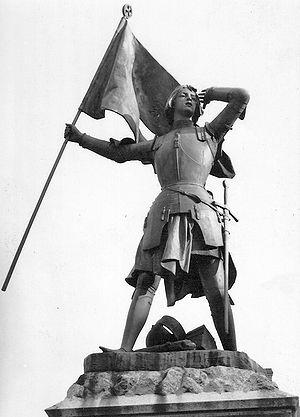
Alfred-Désiré Lanson (Français, 1851-1898): Jeanne d'Arc blessée à la bataille de Jargeau, bronze, 1895, mise en place en 1898, signée sur la plinthe Lanson 1895 et Leblanc Barbedienne/Fondeur Paris/offert par Mme Georges Dupuis, inscription sur le devant du piédestal A Jeanne d'Arc/12 juin 1429/1898. Carte postale illustrant la statue en pied en armure portant un étendard élevée sur la Place du Martroi, Jargeau, Loiret, France. [1]
Jargeau est une commune française de la région naturelle du Val de Loire. Elle est située dans l'arrondissement d'Orléans, le département du Loiret en région Centre-Val de Loire, dans le canton de Châteauneuf-sur-Loire, sur la rive gauche de la Loire, en face de la commune de Saint-Denis-de-l'Hôtel.
Alfred-Désiré Lanson est un sculpteur français, né le 11 mars 1851 à Orléans et mort le 3 avril 1898 à Paris.
La liste de statues de Jeanne d'Arc recense les statues représentant Jeanne d'Arc, héroïne de l'histoire de France, chef de guerre et sainte de l'Église catholique.
La bataille de Jargeau est un combat de la guerre de Cent Ans qui eut lieu dans l'ancienne province de l'Orléanais à Jargeau le 12 juin 1429 entre les armées française et anglaise.